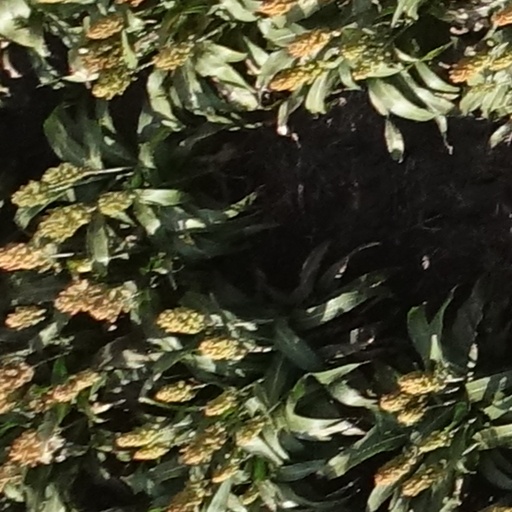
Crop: sorghum